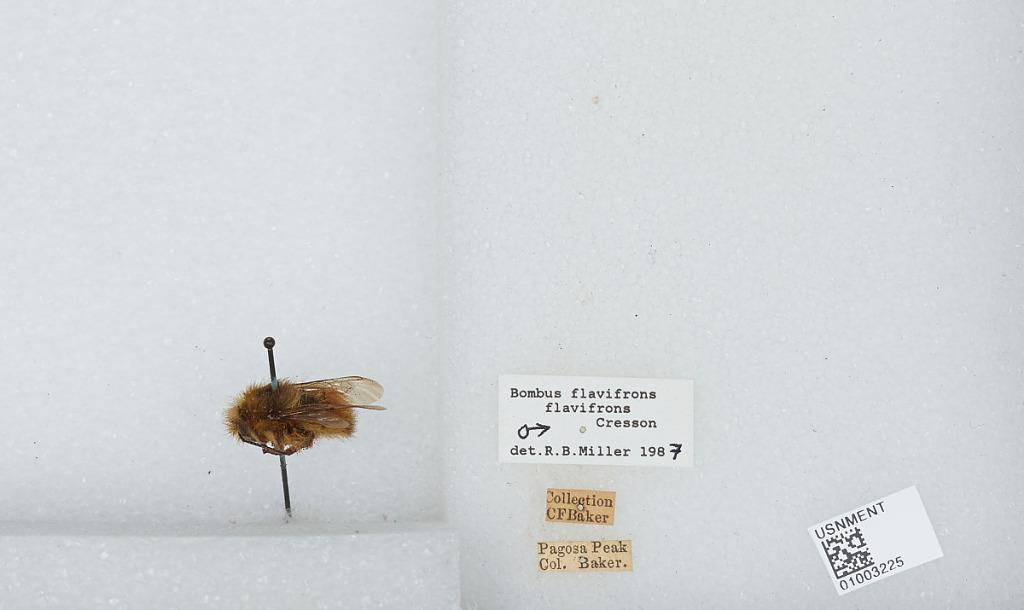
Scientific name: Bombus (Pyrobombus) flavifrons Cresson
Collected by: C. Baker
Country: United States
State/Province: Colorado
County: Mineral
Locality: Pagosa Peak
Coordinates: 37.4436, -107.067
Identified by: Miller, R. B.